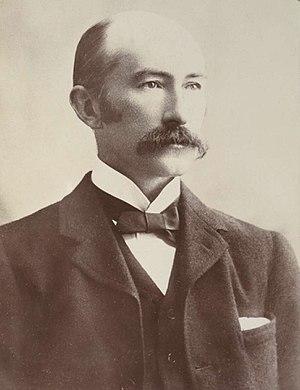
La convention fédérale australasienne est une série de trois conférences qui ont lieu de mars 1897 à mars 1898 à Adélaïde, Sydney et Melbourne.